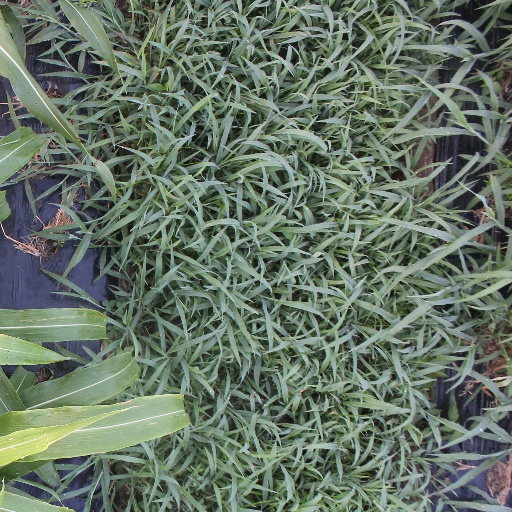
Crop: sorghum